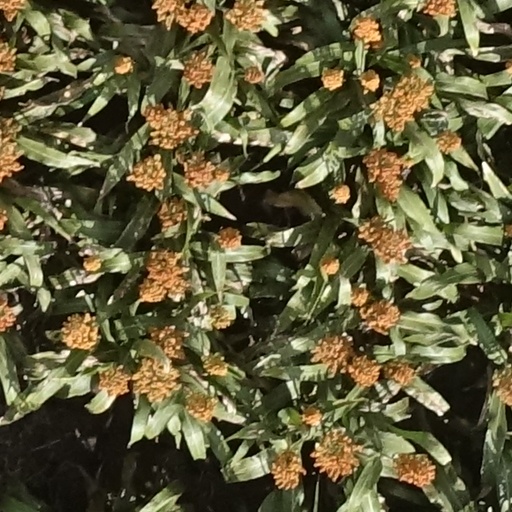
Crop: sorghum